Diego Santilli

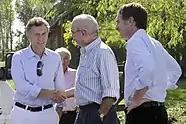
Santilli with mayor Mauricio Macri

Diego Santilli has held several public offices in Buenos Aires City, the most important being manager of the Buenos Aires City Bank and vice president of the City Legislature, elected in 2003. From 2009 to 2013 he served as Minister of Environment and Public Spaces of the City of Buenos Aires. He is coordinator of "Asociación" "Buenos Aires en RED" and, together with his wife, founder of CANI (Food Culture for an Intelligent, Responsible and Safe Nutrition). In 2008 he wrote a children's book in order to raise awareness about the importance of following traffic norms.